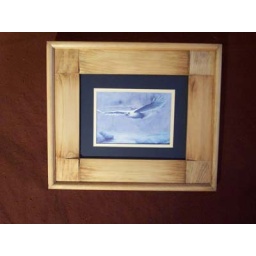
Order code ( )AKB. Owl in Flight. (Q) = green mat. (R) = blue mat